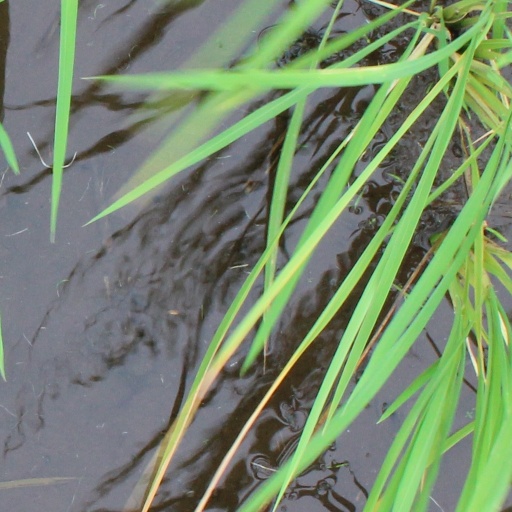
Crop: rice